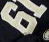
Number: 6